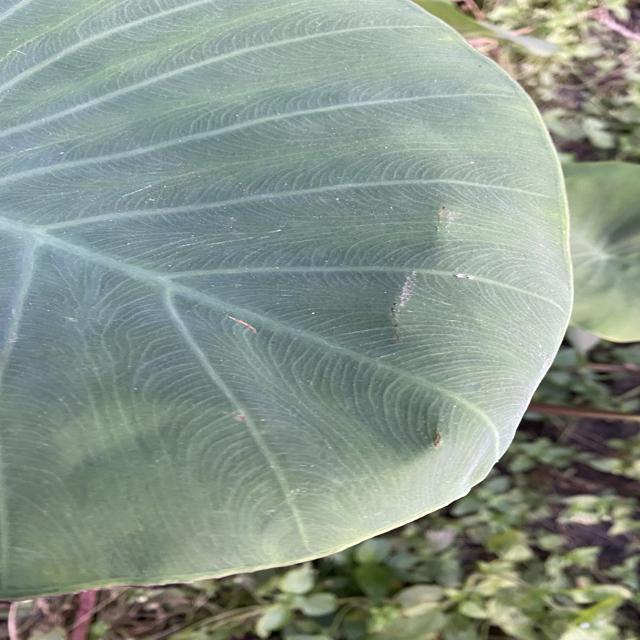
Label: Healthy